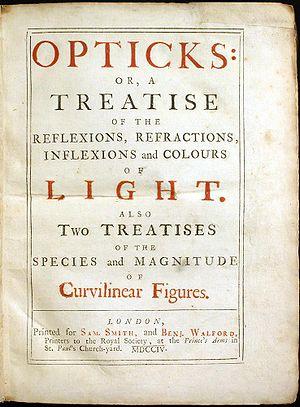
Isaac Newton est un mathématicien, physicien, philosophe, alchimiste, astronome et théologien anglais, puis britannique. Figure emblématique des sciences, il est surtout reconnu pour avoir fondé la mécanique classique, pour sa théorie de la gravitation universelle et la création, en concurrence avec Gottfried Wilhelm Leibniz, du calcul infinitésimal.
Voici une liste de publications importantes en physique, organisés par domaine.
L'histoire de l'optique est une partie de l'histoire des sciences. Le terme optique vient du grec ancien τα ὀπτικά. C'est à l'origine, la science de tout ce qui est relatif à l'œil. Les Grecs distinguent l'optique de la dioptrique et de la catoptrique. Nous appellerions probablement la première science de la vision, la seconde science des lentilles et la troisième science des miroirs.
Opticks est un livre écrit par le physicien anglais Isaac Newton qui a été rendu public en 1704. Il traite de l'optique et de la réfraction de la lumière, et est considéré comme l'une des plus grandes œuvres scientifiques de l'histoire. Opticks est le deuxième livre majeur de Newton sur les sciences physiques.